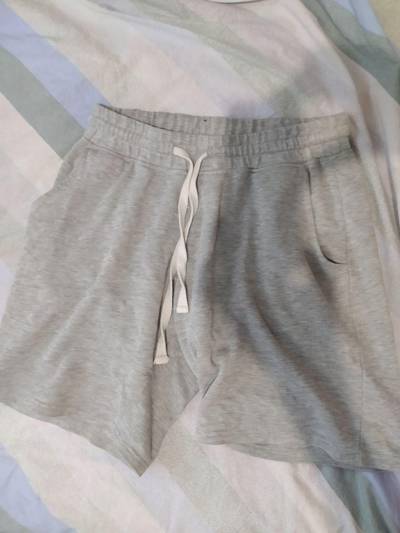
Waste category: clothes